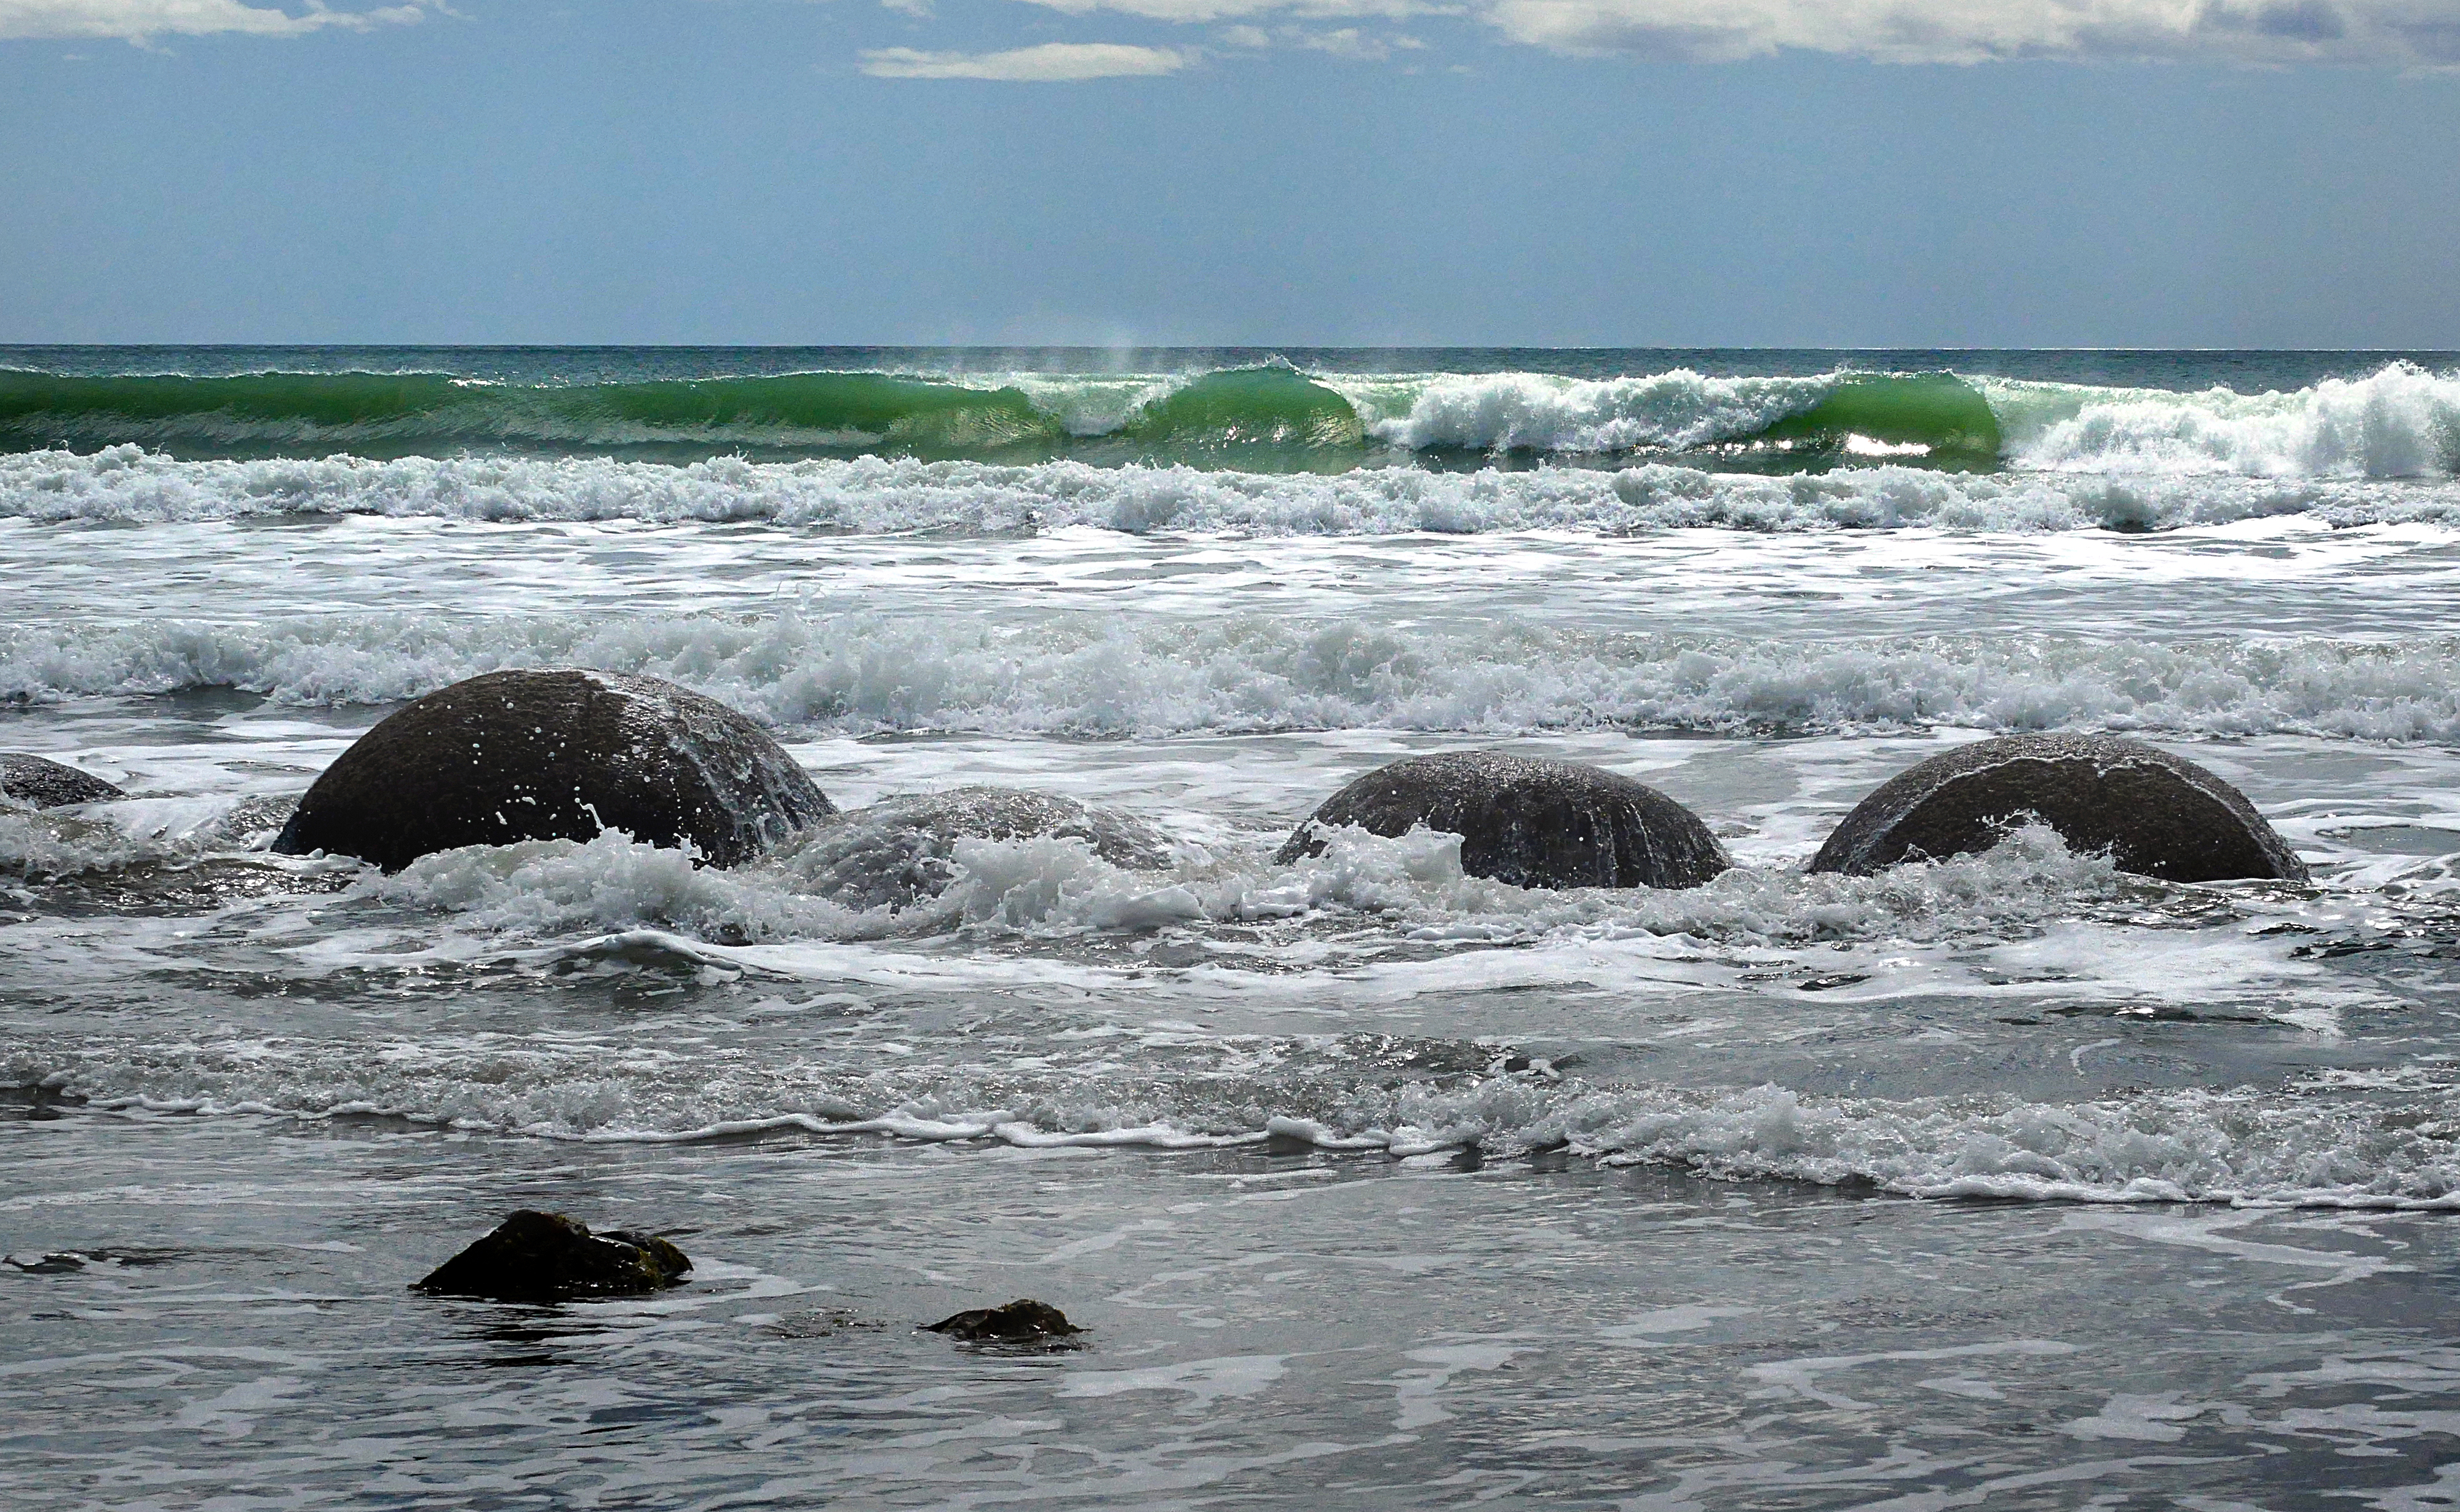
beach, sea, coast, water, rock, ocean, shore, wave, bay, rapid, marine mammal, wind wave